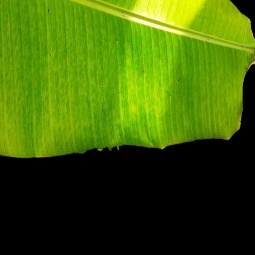
Label: Sulphur